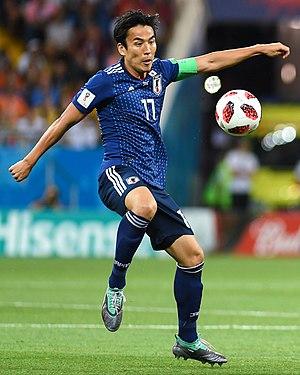
Makoto Hasebe, né le 18 janvier 1984 à Fujieda au Japon est un footballeur international japonais qui évolue principalement au poste de milieu défensif. Il joue à l'Eintracht Francfort depuis 2014. Il a auparavant joué au Urawa Red Diamonds entre 2002 et 2007 et au VfL Wolfsburg entre 2008 et 2013.